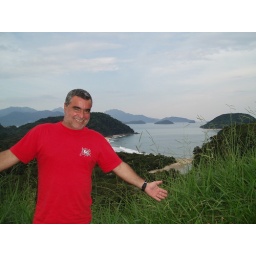
wave check: overlooking Ilha do Prumirim from above Prumirim beach - this is just up the road from Felix.